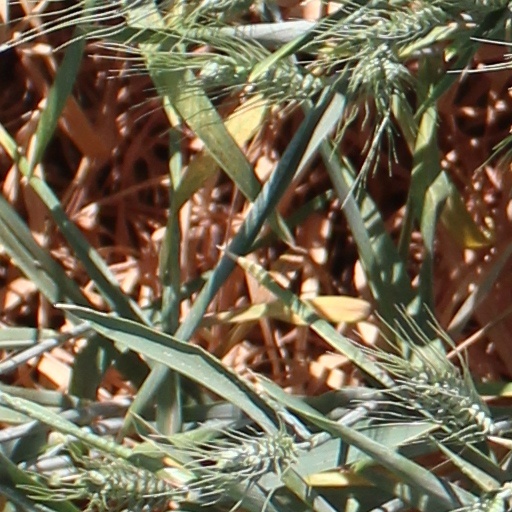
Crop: wheat